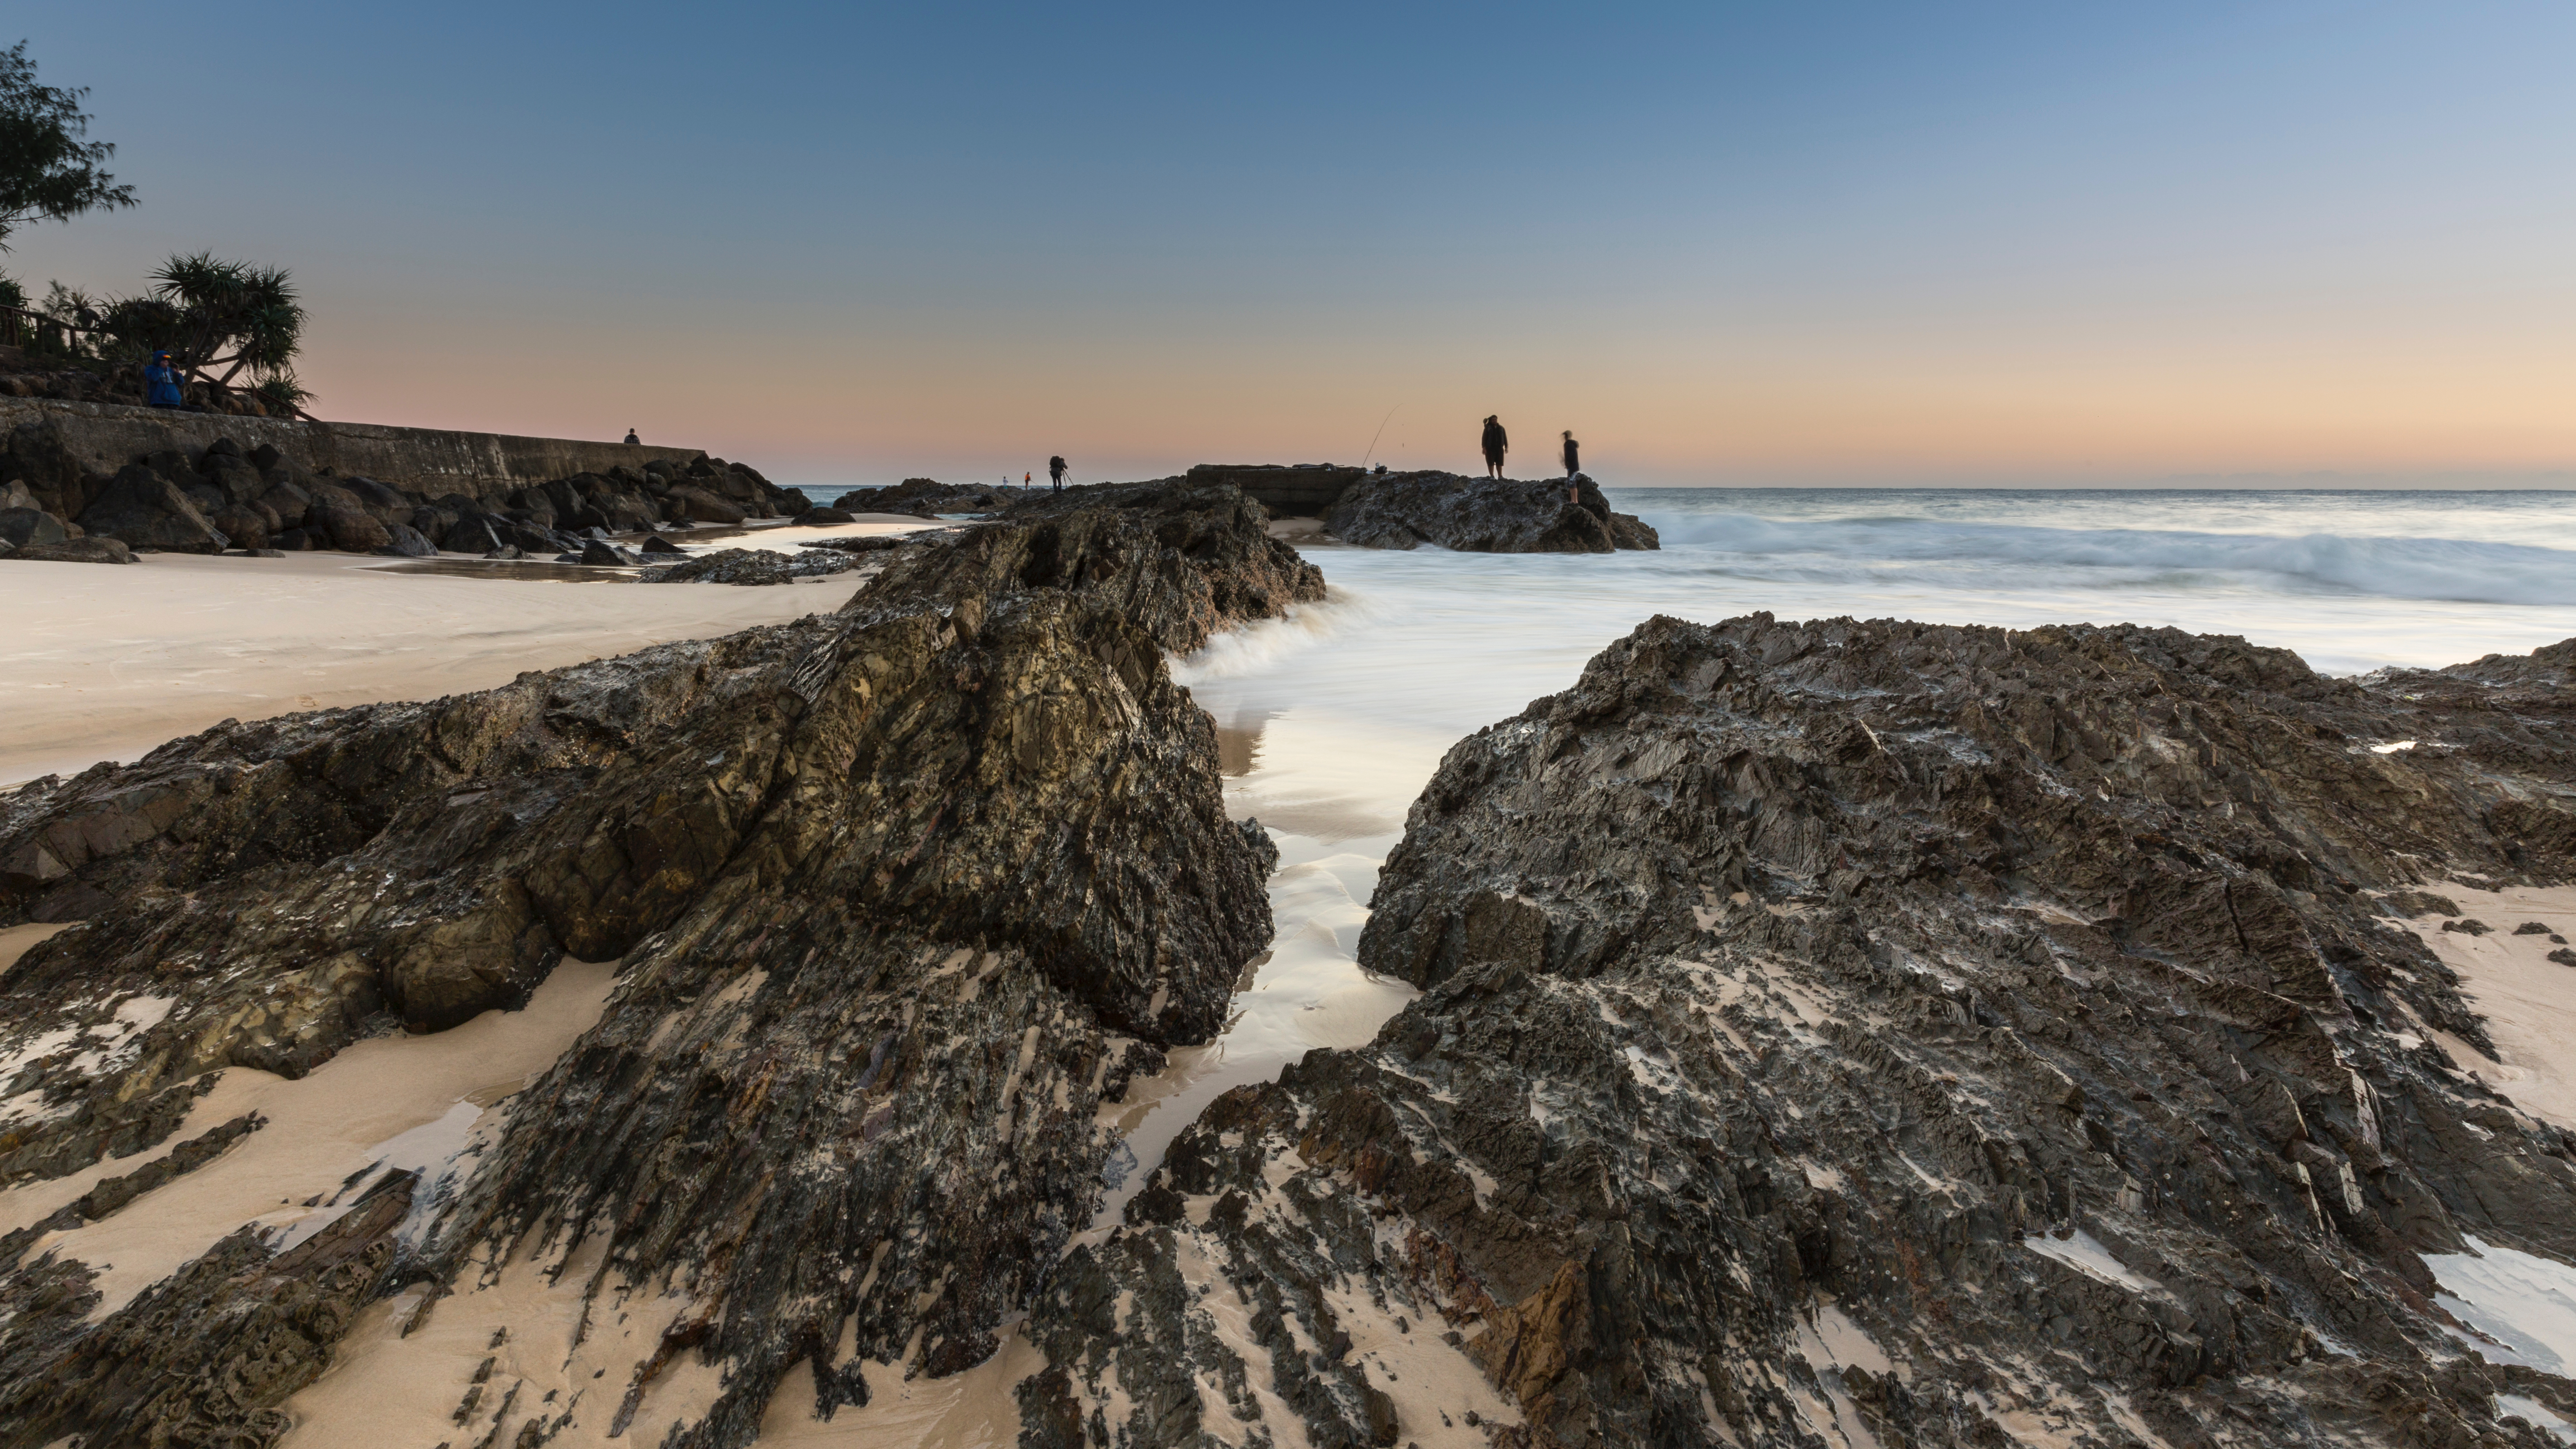
landscape, sunrise, rocks, beach, water, sand, fishing, coast, sea, shore, sky, rock, coastal and oceanic landforms, terrain, headland, ocean, wood, tree, horizon